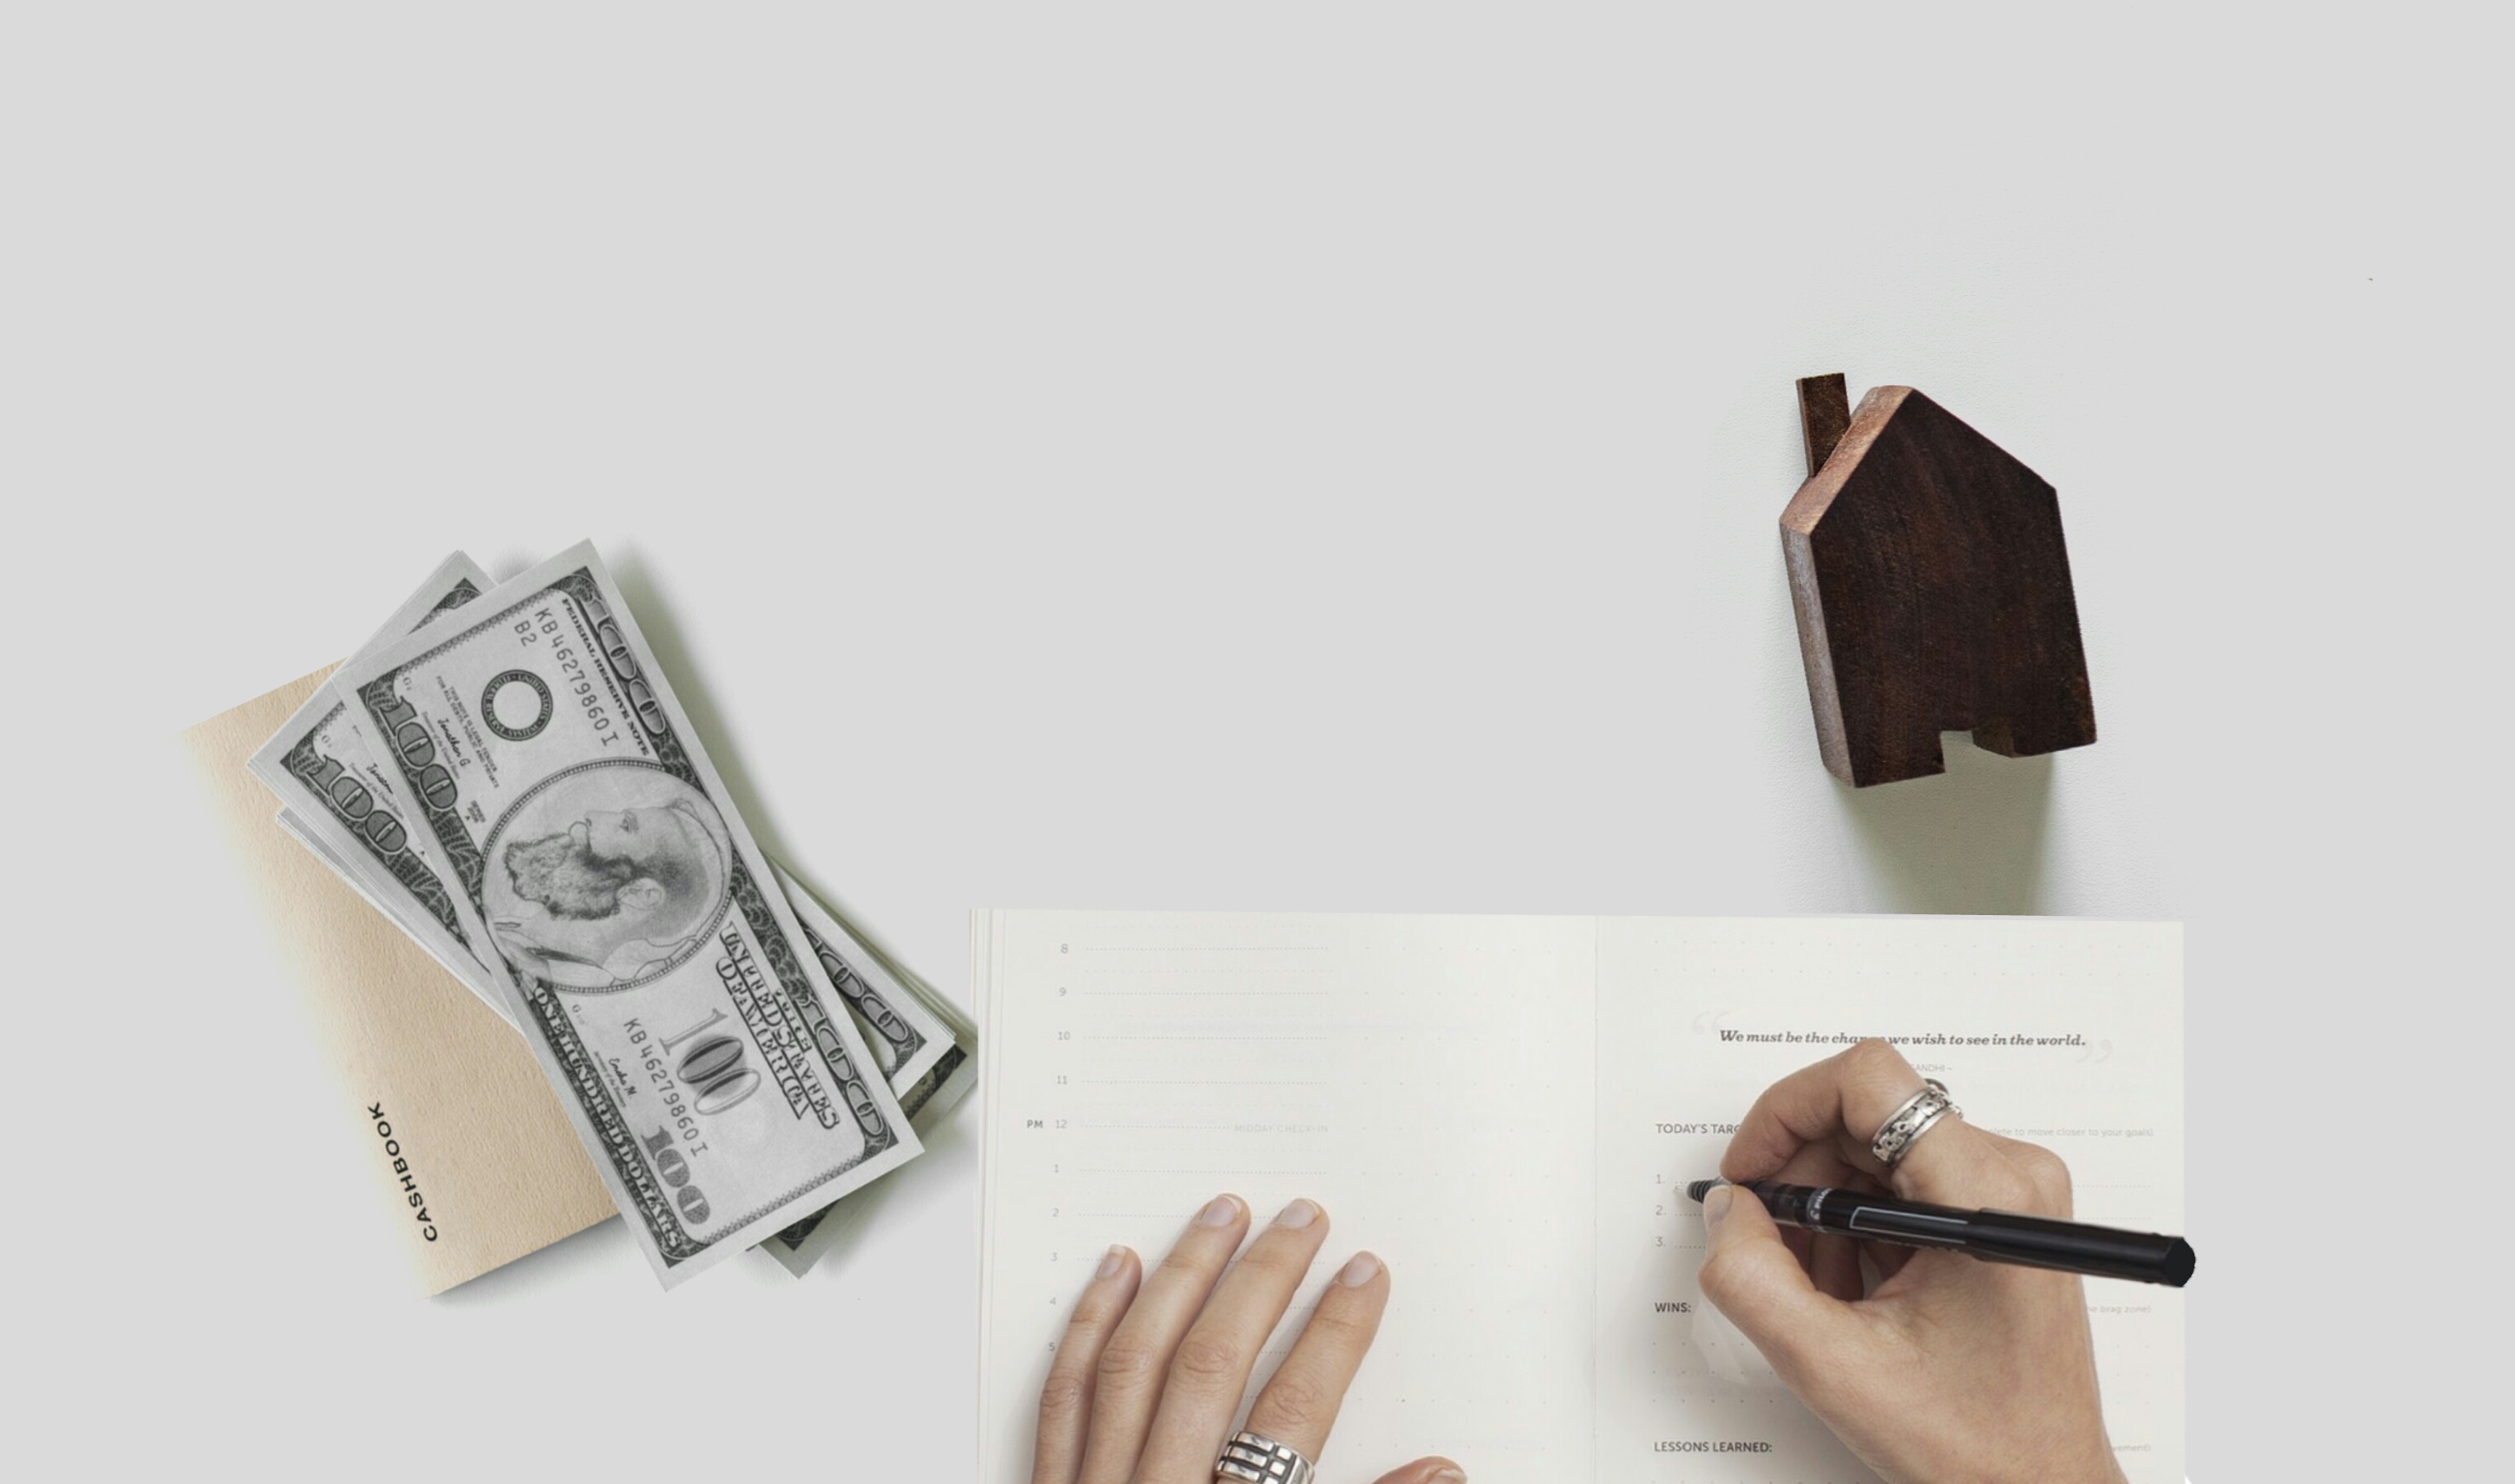
house, money, budget, business, deduction, document, due, file, finance, forms, government, income, irs, law, paper, paperwork, payment, pen, tax, tax day, tax forms, tax law, tax preparation, tax return, tax time, usa, cash, product, saving, font